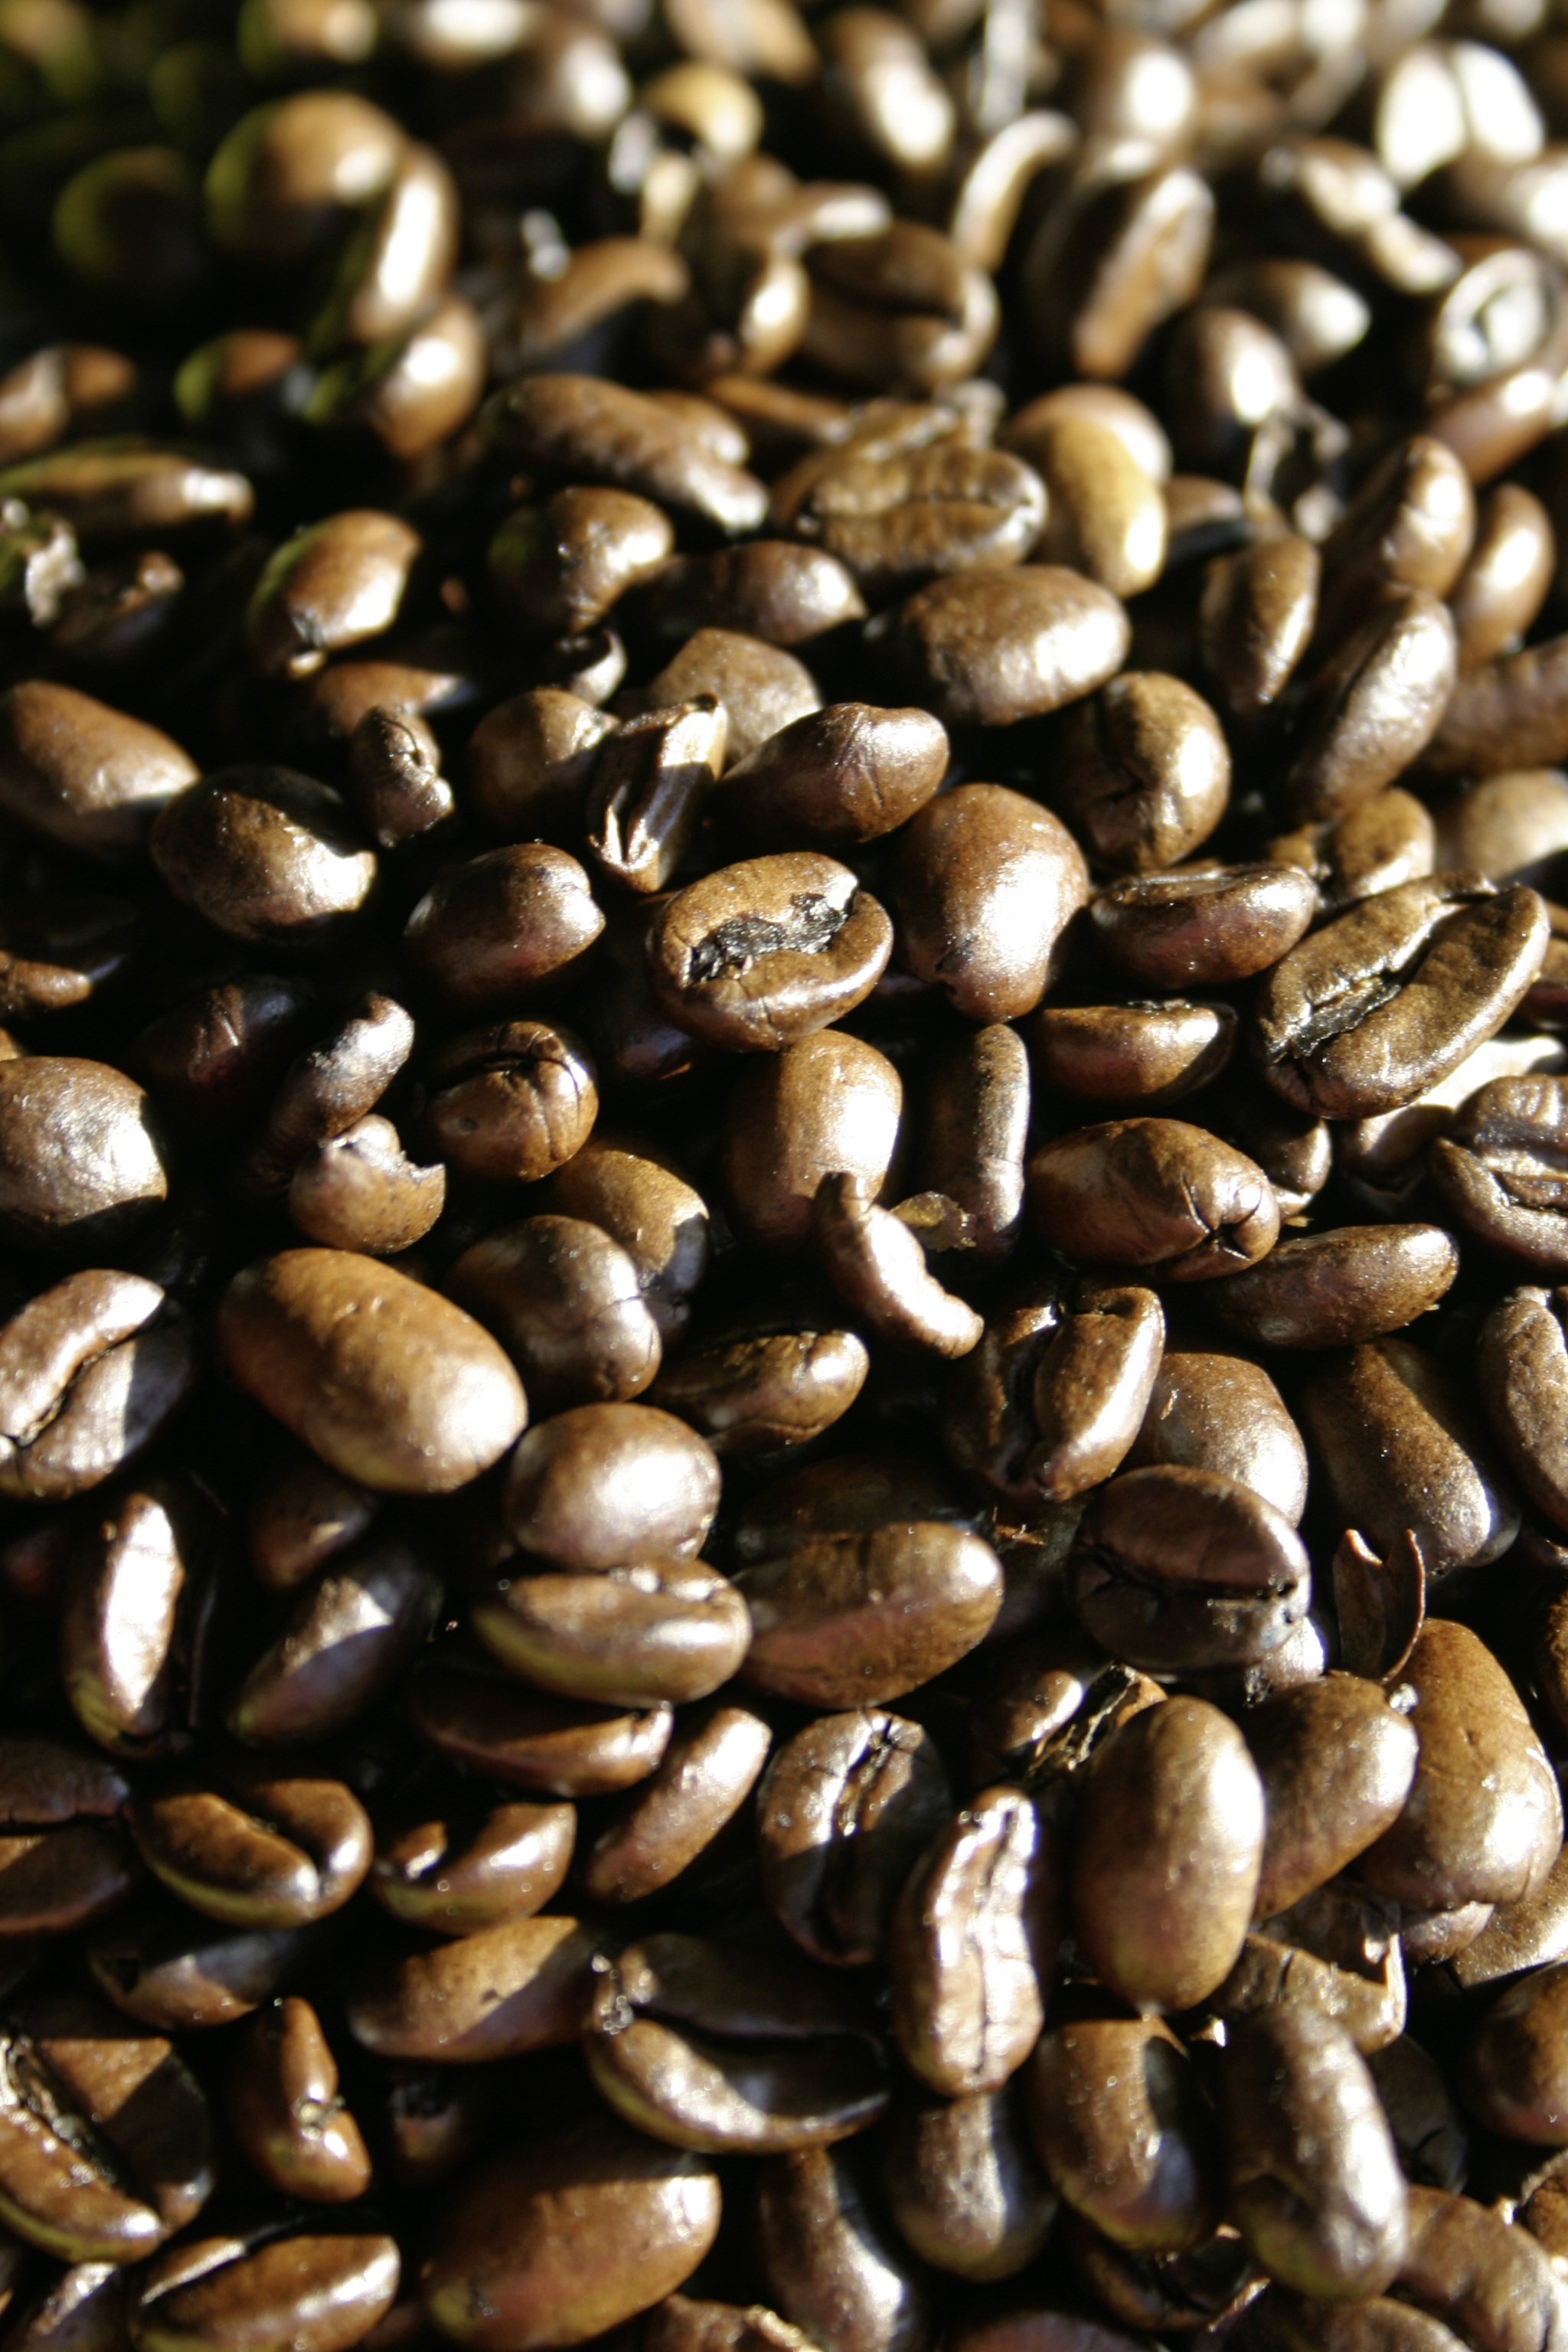
cafe, coffee, aroma, bean, food, produce, vegetable, brown, drink, close up, caffeine, roasting, beans, enjoy, roasted, coffee beans, stimulant, coffee image, sunflower seed